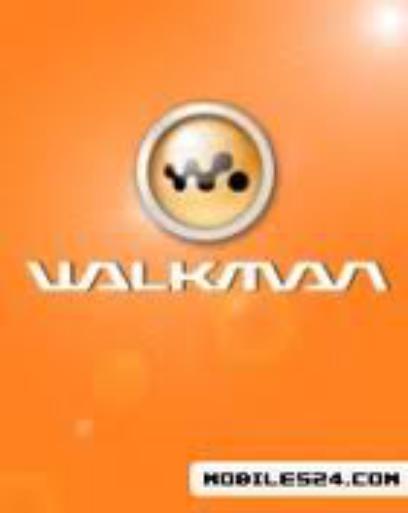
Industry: Electronic